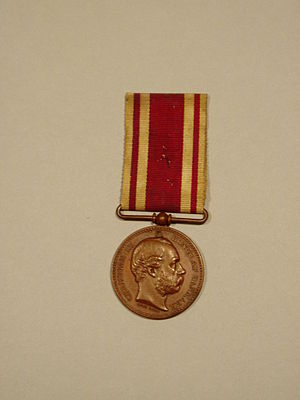
2. Slesvigske Krig / Resultatet af krigen
Veteranmedalje
2. Slesvigske Krig blev udkæmpet mellem på den ene side Preussen og Østrig og på den anden Danmark i tiden 1. februar – 20. juli 1864. Krigen førte til, at Danmark måtte afstå hertugdømmerne Holsten, Lauenborg og Slesvig. Det nordlige Sønderjylland blev efter en folkeafstemning genforenet med Danmark i 1920